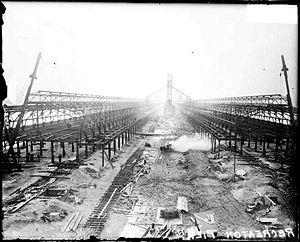
La jetée Navy est une jetée de plus d'un kilomètre de long sur les rives du lac Michigan à Chicago aux États-Unis. Elle fut construite entre 1914 et 1916 pour la somme de quatre millions et demi de dollars et se situe dans le quartier de Streeterville à proximité du phare de Chicago. La jetée faisait partie du plan de développement de Chicago, dit « Plan Burnham », dessiné par les architectes et urbanistes Daniel Burnham et Edward H. Bennett. En anglais, le nom officiel était alors le Municipal Pier #2. Il était destiné à accueillir les navires des Grands Lacs et les marchandises qu'ils convoyaient grâce aux grands entrepôts construits sur toute sa longueur. Il accueillait également les passagers des navires qui proposaient des excursions sur le lac. La jetée Navy est aujourd'hui un parc d'attractions de la ville, fréquenté chaque année par plus de huit millions de visiteurs. La jetée a été inscrite le 14 novembre 1977 sur la liste des Chicago Landmarks par la ville de Chicago et depuis 13 septembre 1979 sur la liste du Registre national des lieux historiques par le National Park Service.